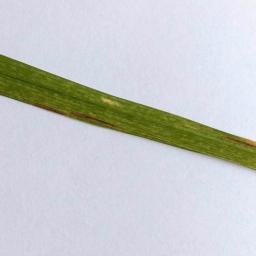
Label: Rice___Leaf_Blast